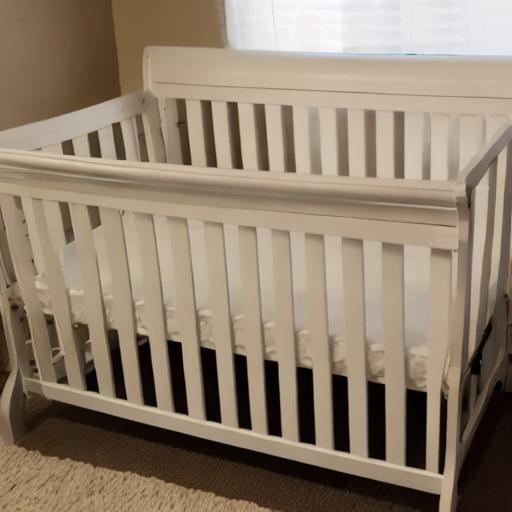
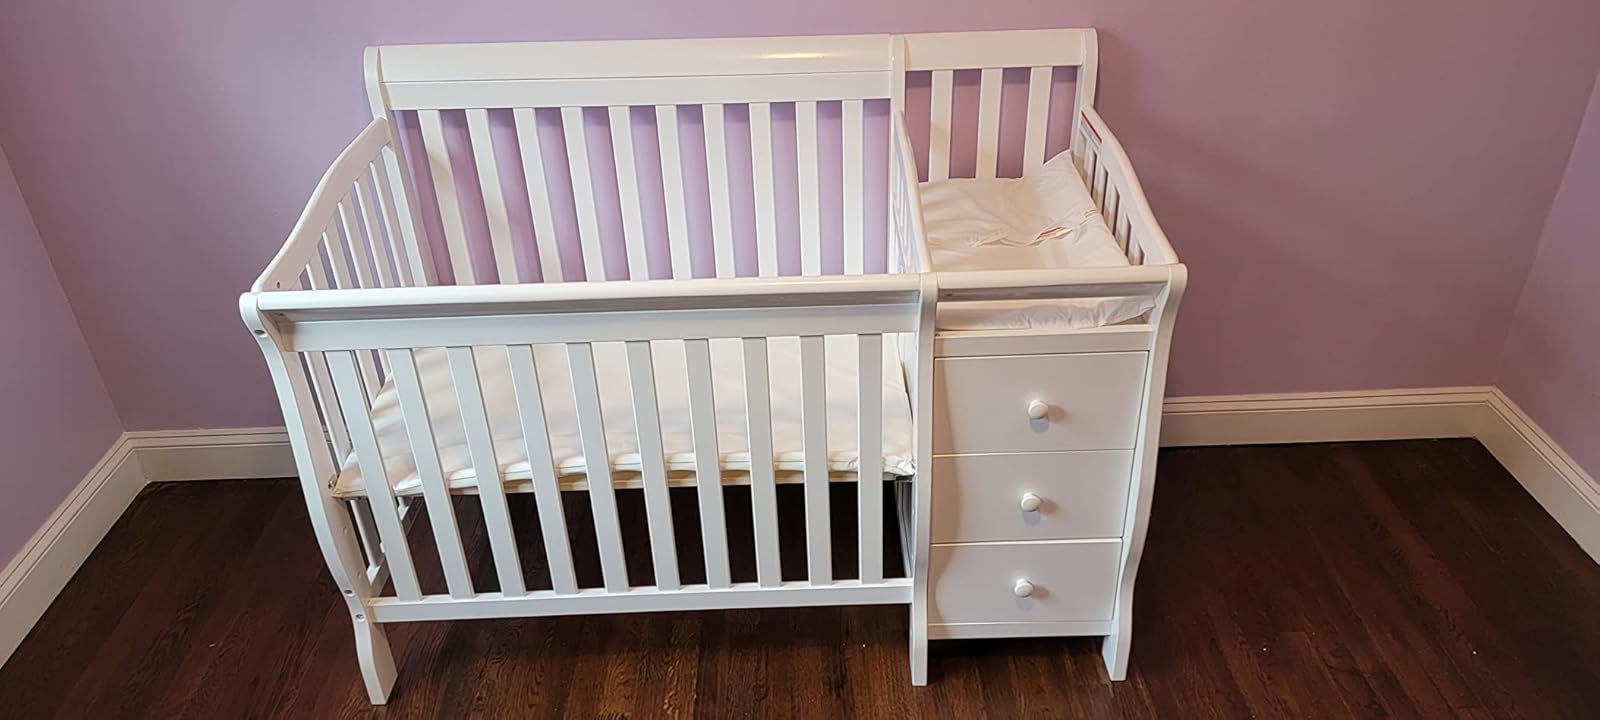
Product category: products_crib
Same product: no